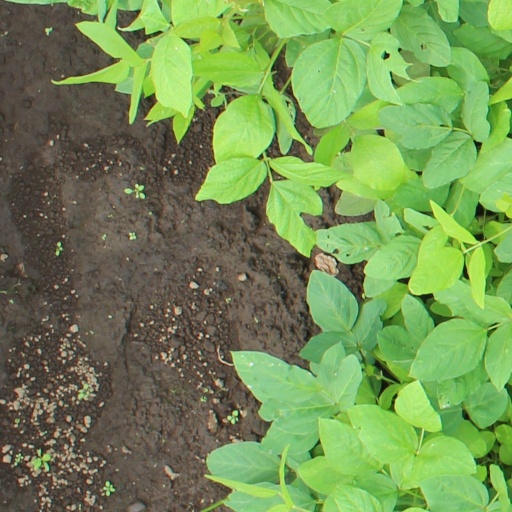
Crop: soybean